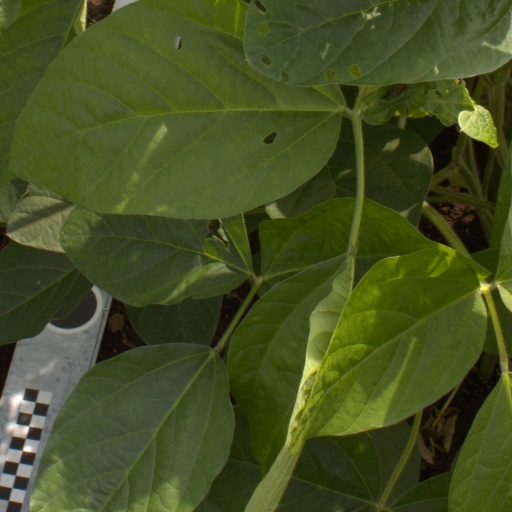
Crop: soybean